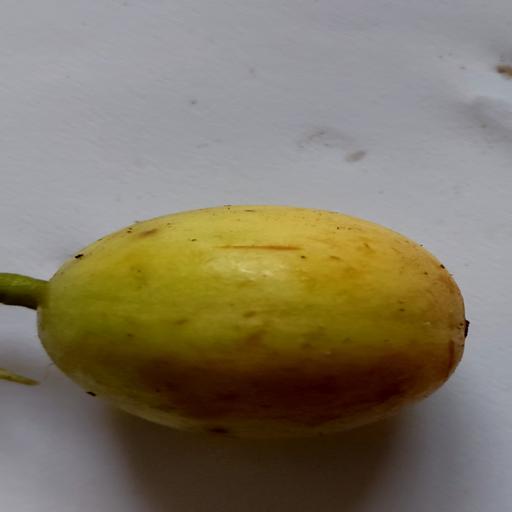
Crop type: Burmese Grape